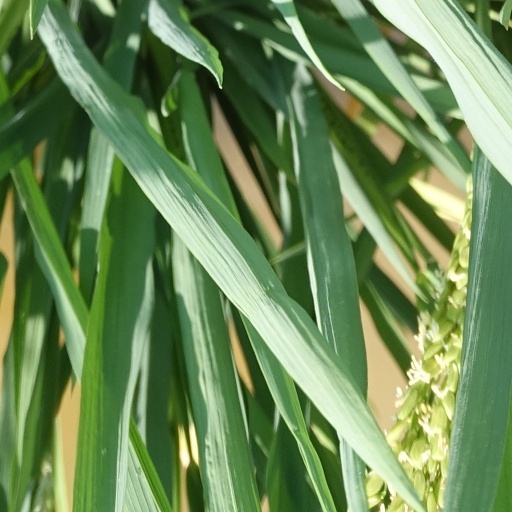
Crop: rice